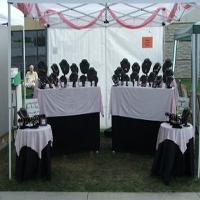
Weather: cloudy or overcast